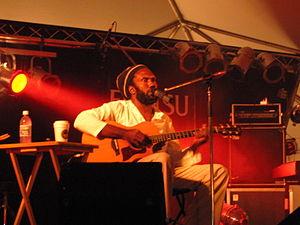
Corey Harris le 13/09/2003 au Harvest Jazz &amp
Corey Harris, né le 21 février 1969 à Denver est un musicien de blues, diplômé en anthropologie du Bates College.